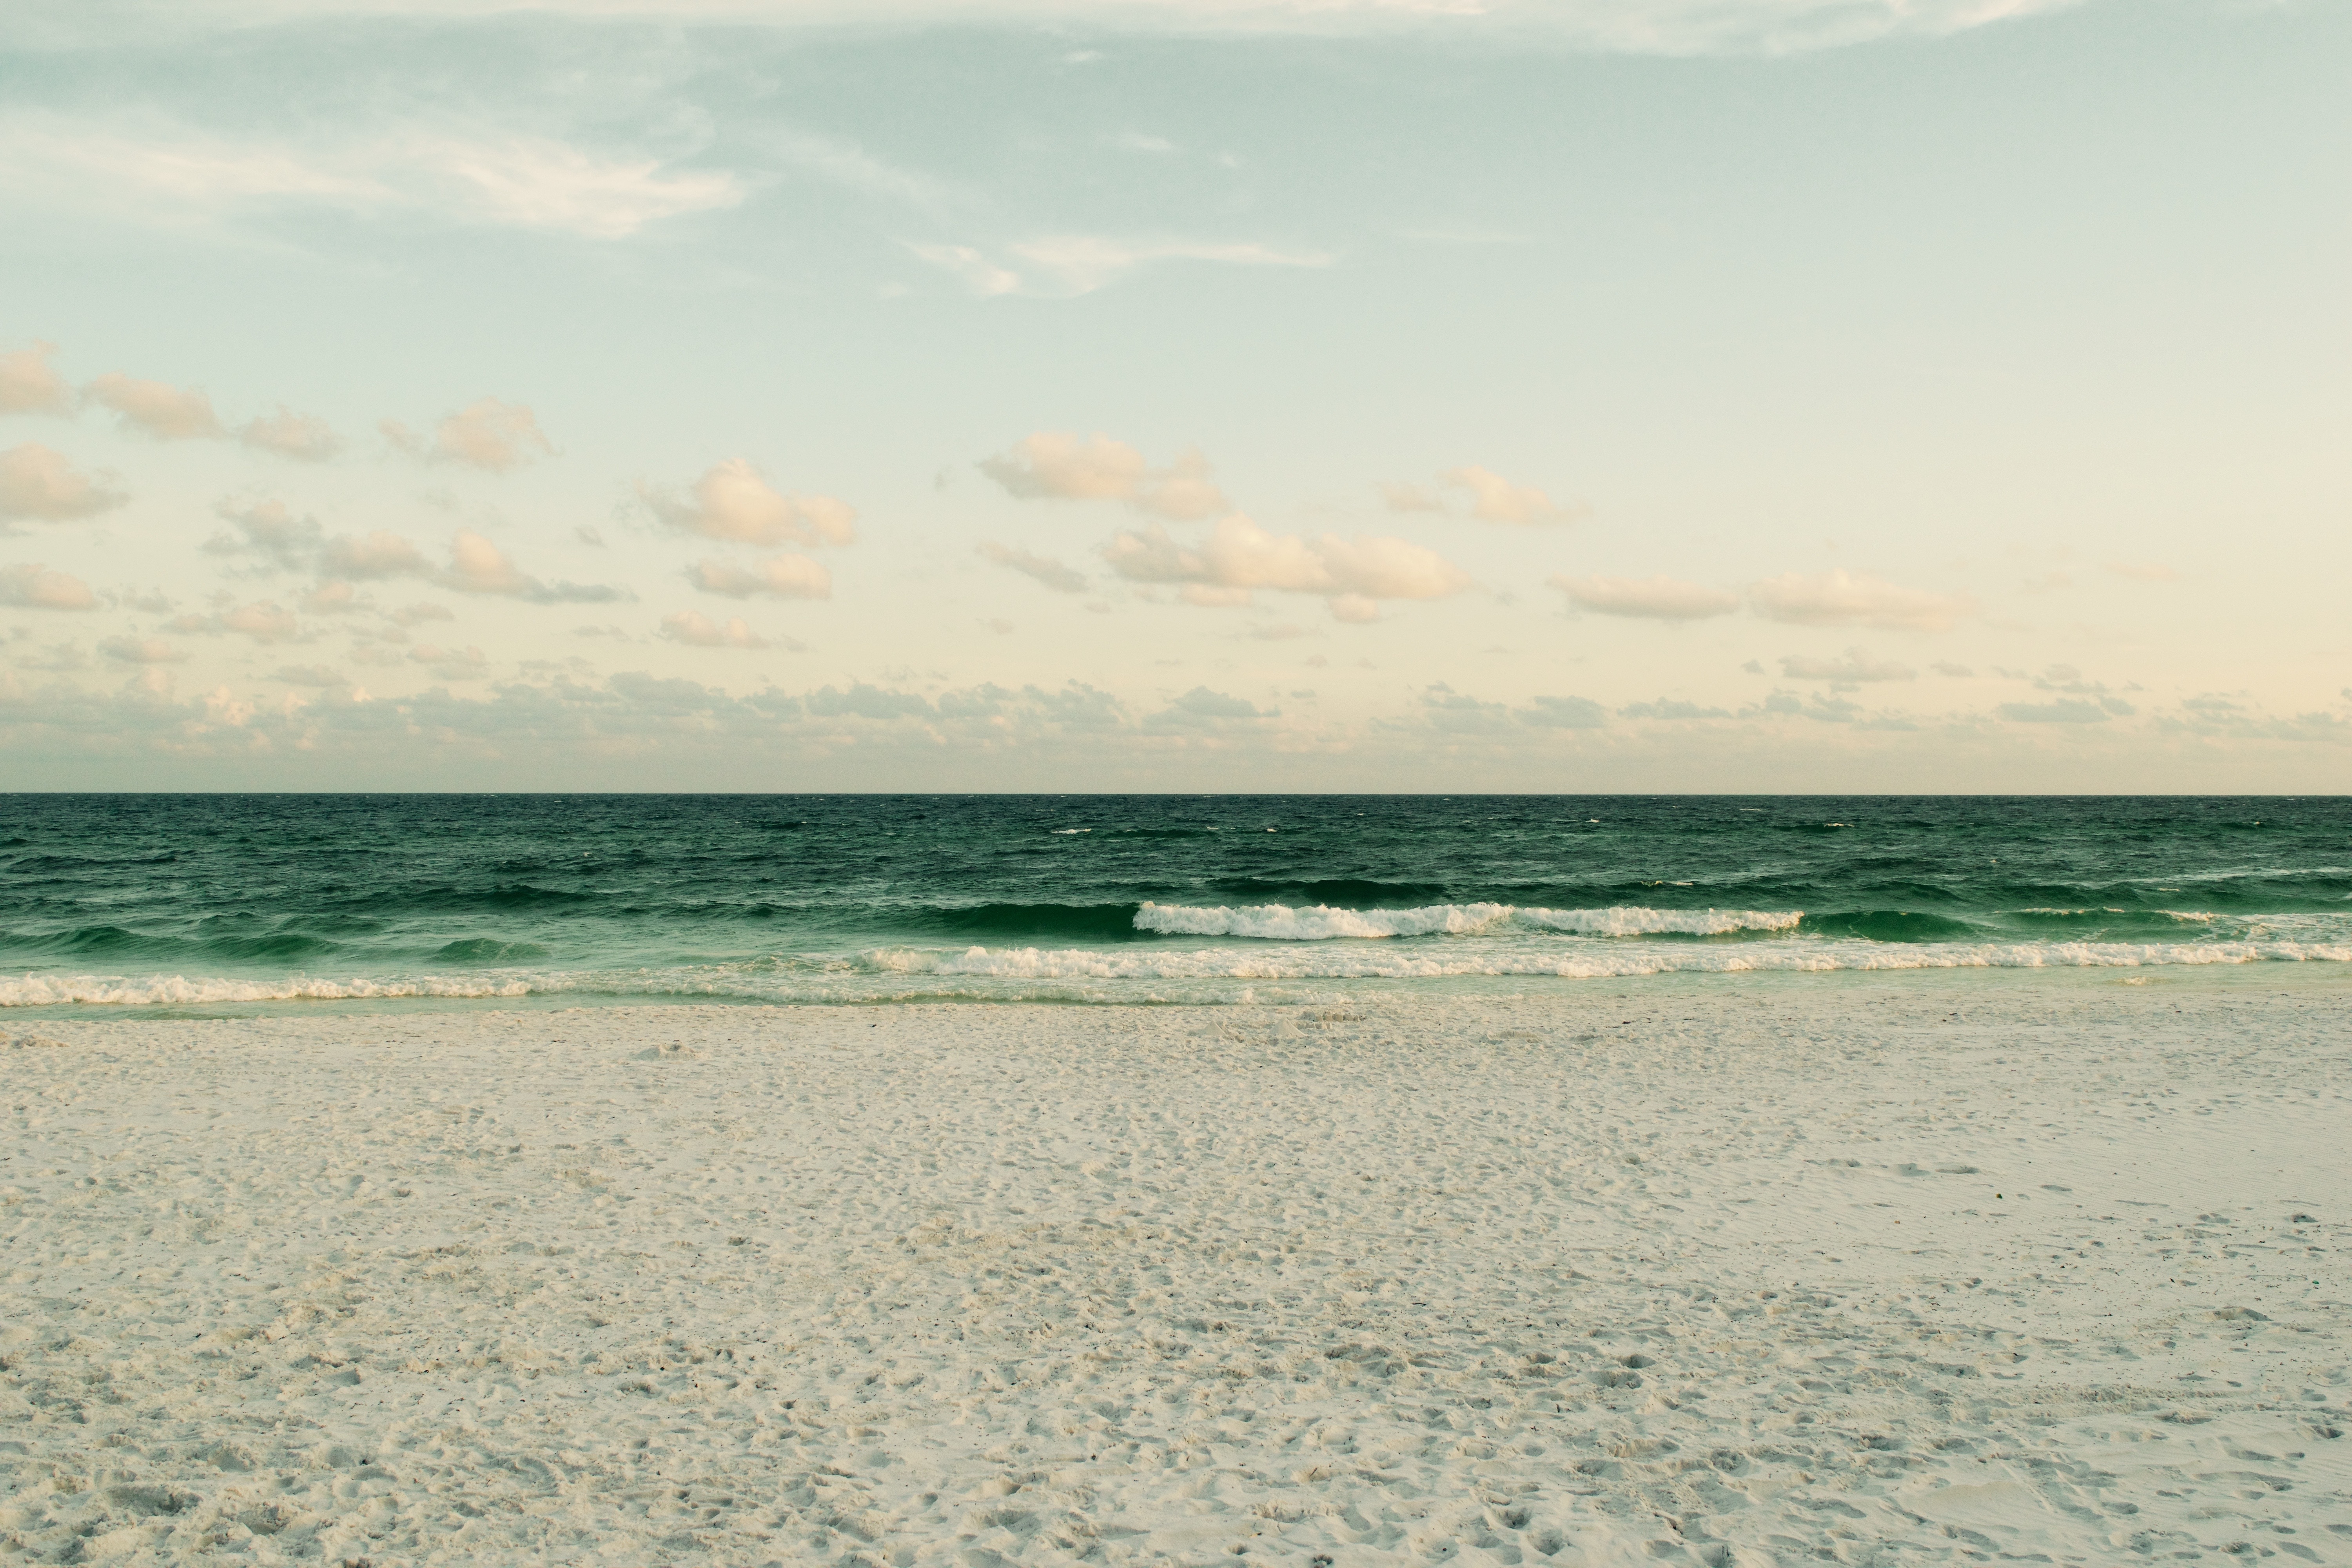
beach, sea, coast, water, nature, sand, ocean, horizon, cloud, sky, sunset, sunlight, morning, shore, wave, summer, vacation, idyllic, tropical, holiday, bay, island, material, body of water, waves, caribbean, wind wave